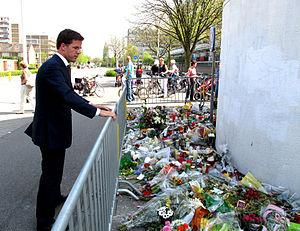
Mark Rutte, Premier ministre des Pays-Bas, devant un mémorial de fortune érigé après la fusillade d'Alphen-sur-le-Rhin, en 2011. Español: Mark Rutte, Primer Ministro de los Países Bajos, delante del memorial de homenaje construido luego de la balacera de Alphen aan den Rijn, en el año 2011.
La notion de tuerie de masse désigne l'assassinat de plusieurs personnes en une courte période. Le FBI les définit comme quatre meurtres ou plus survenant lors d'un événement particulier, sans répit entre les meurtres. Elle survient typiquement en un même lieu, où un nombre important de victimes sont tuées par un individu. Les tueries de masse se soldent généralement par le suicide de leur auteur, quand il n'a pas été abattu par les services de police. Mais il arrive que les meurtriers se constituent prisonniers ou parviennent à être arrêtés vivants. L'acte peut avoir un motif raciste et/ou terroriste, ou social, ou alors découler de troubles psychologiques de l'individu ou de son groupe. Les armes à feu sont presque toujours les armes utilisées.